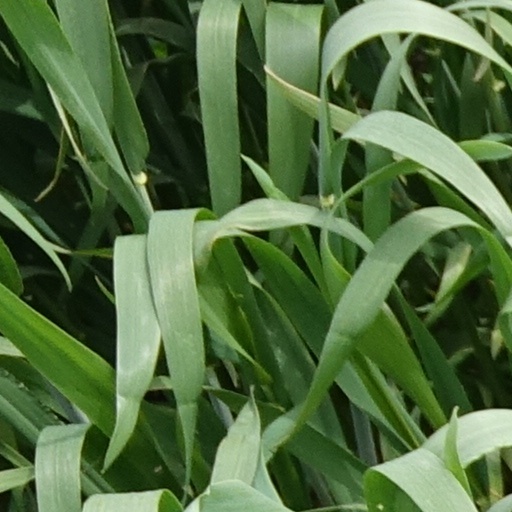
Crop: wheat